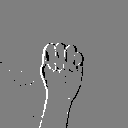
ASL letter: m